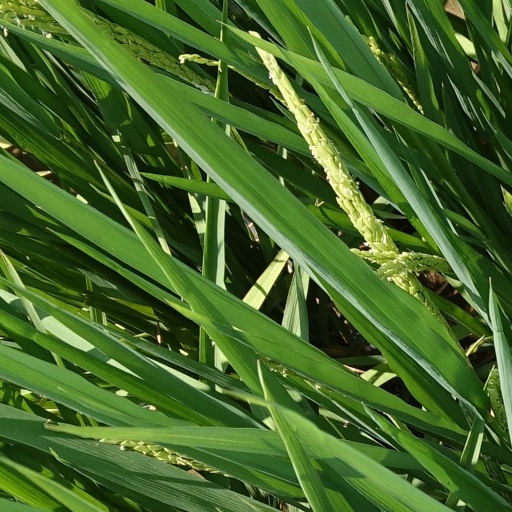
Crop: rice